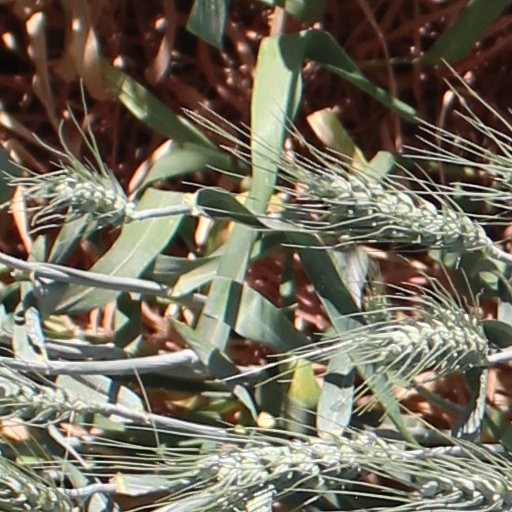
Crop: wheat